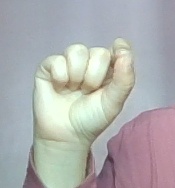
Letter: fa